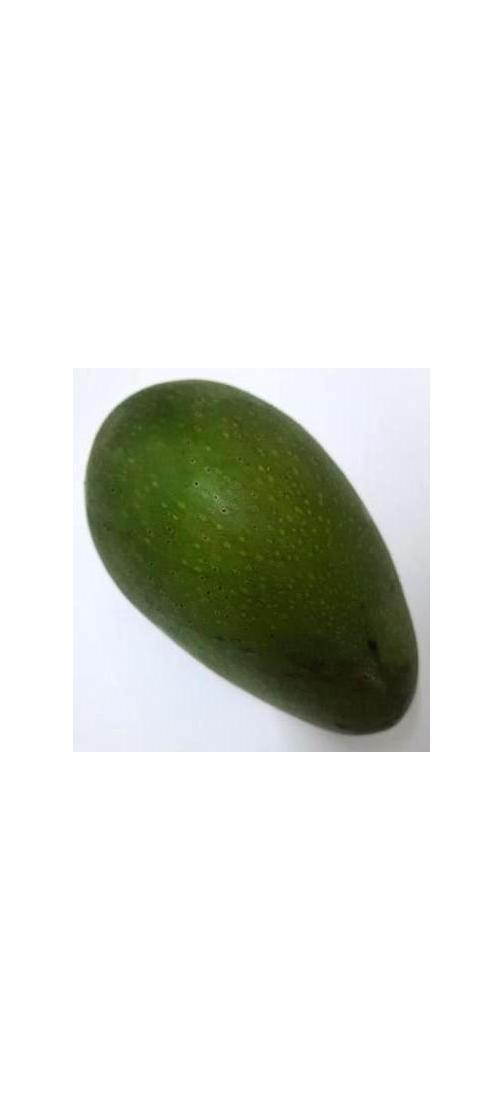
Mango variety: Ashshina Zhinuk